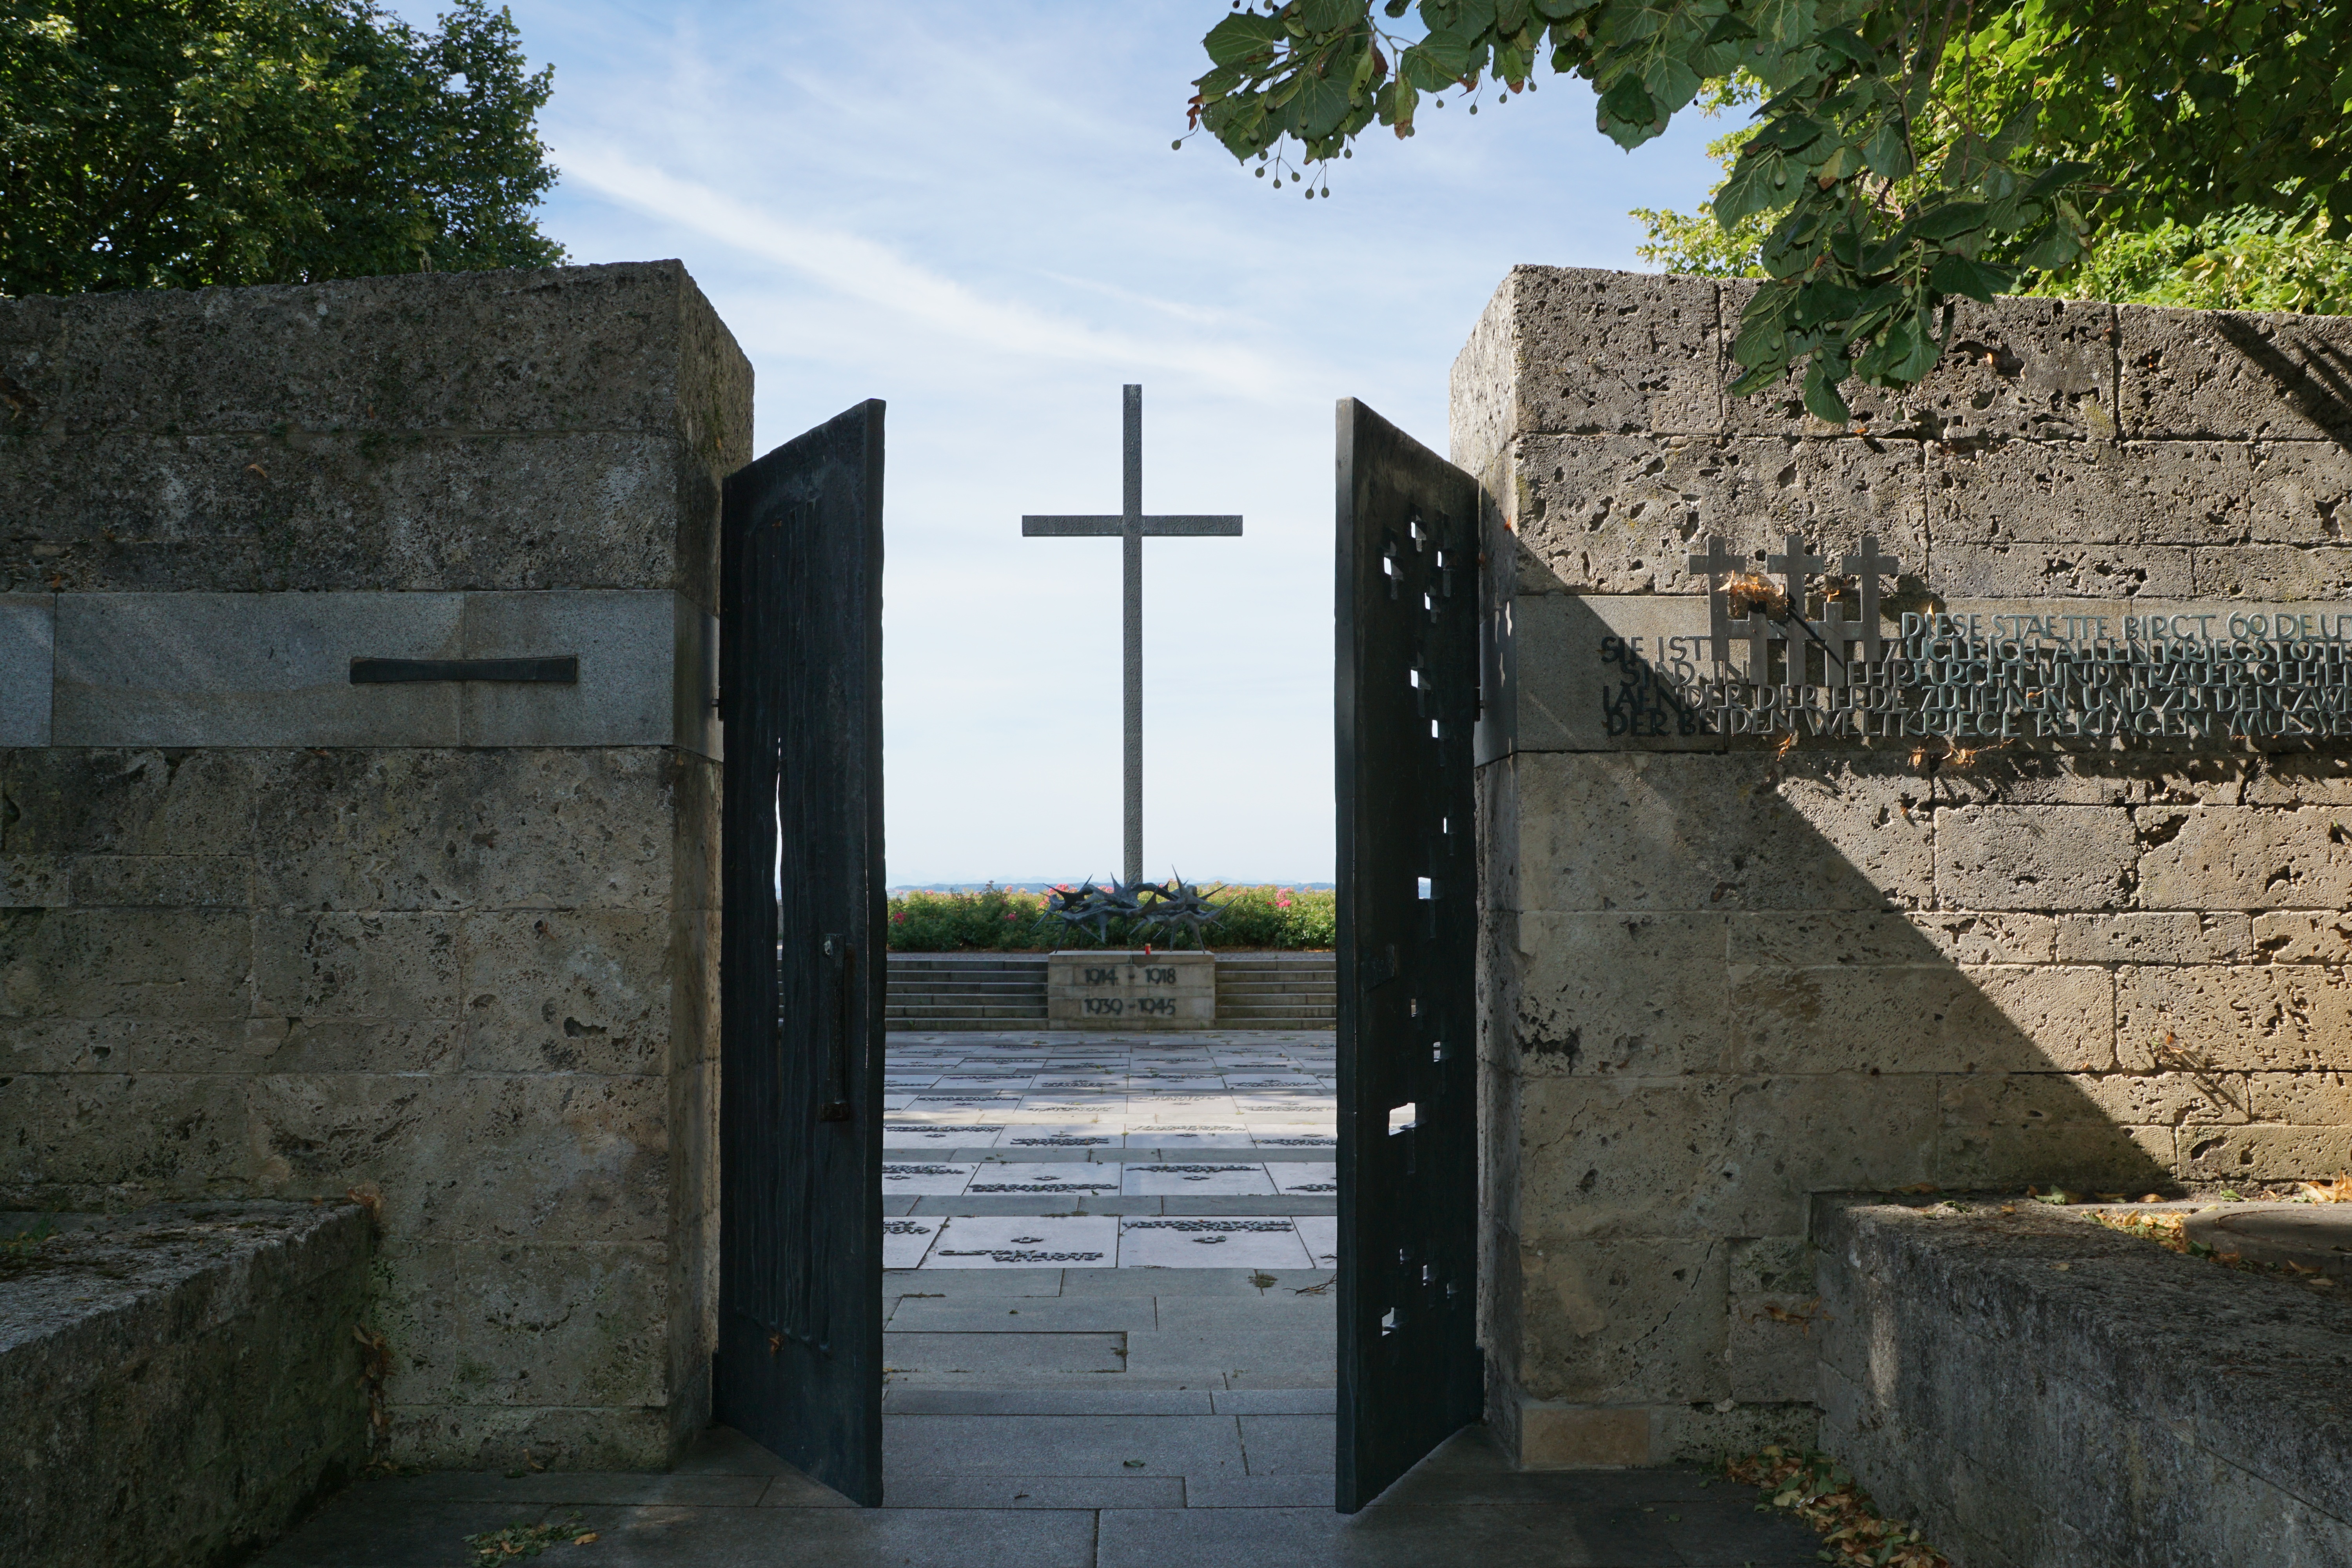
sky, town, building, wall, village, religion, cross, cemetery, fortification, waterway, ruins, meersburg, ancient history